Staphopain A (Staphylococcus aureus)

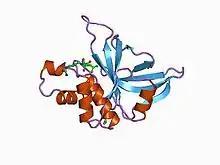

Staphopain A ("ScpA", "ScpA", "staphylopain A", "staphylococcal cysteine proteinase") is a secreted cysteine protease produced by "Staphylococcus aureus". It was first identified in the S. aureus V8 strain as a papain-like cysteine protease. The protease distinguishes itself from the other major proteases of S. aureus in its very broad specificity and its ability to degrade elastin.